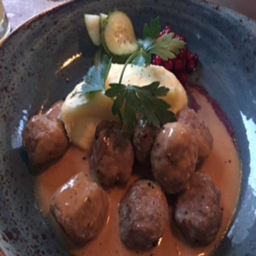
meatballs - for the people : traditional meatballs